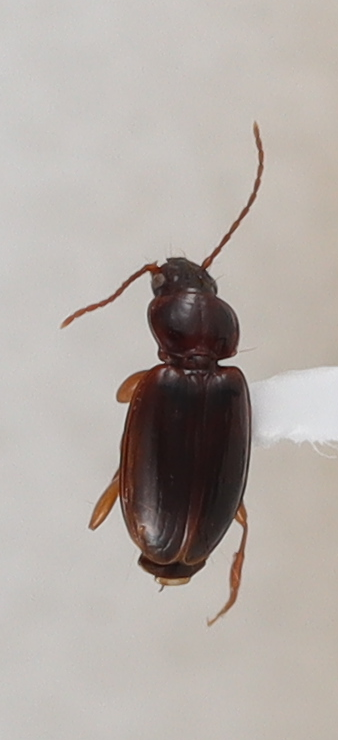
Scientific name: Trechus obtusus
Plot: 6
Trap: E
Collected: 20241009